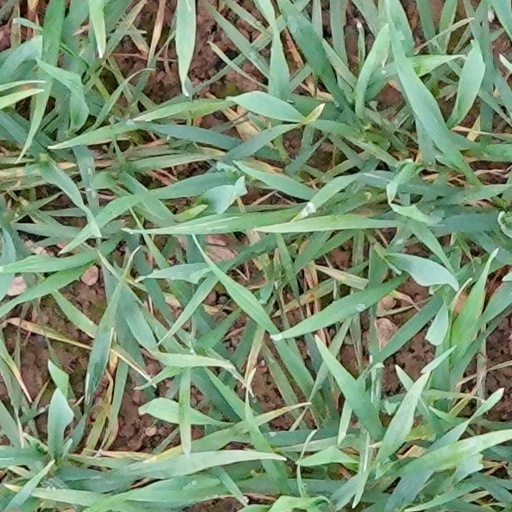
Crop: wheat